List of Filipino Nobel laureates and nominees

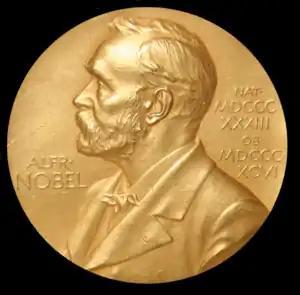
The Nobel Prize medal received by the laureates

The Nobel Prizes and the Nobel Memorial Prize in Economic Sciences are a set of awards given, according to Alfred Nobel's will, to "those who, during the preceding year, have conferred the greatest benefit to mankind."